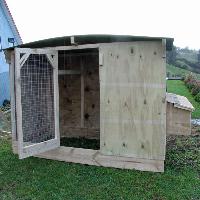
Weather: cloudy or overcast